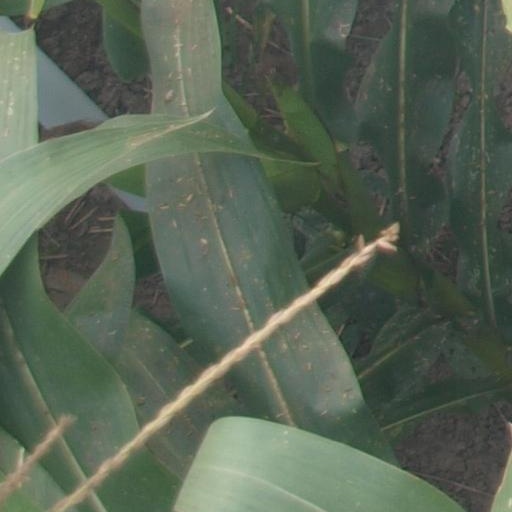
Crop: maize; corn